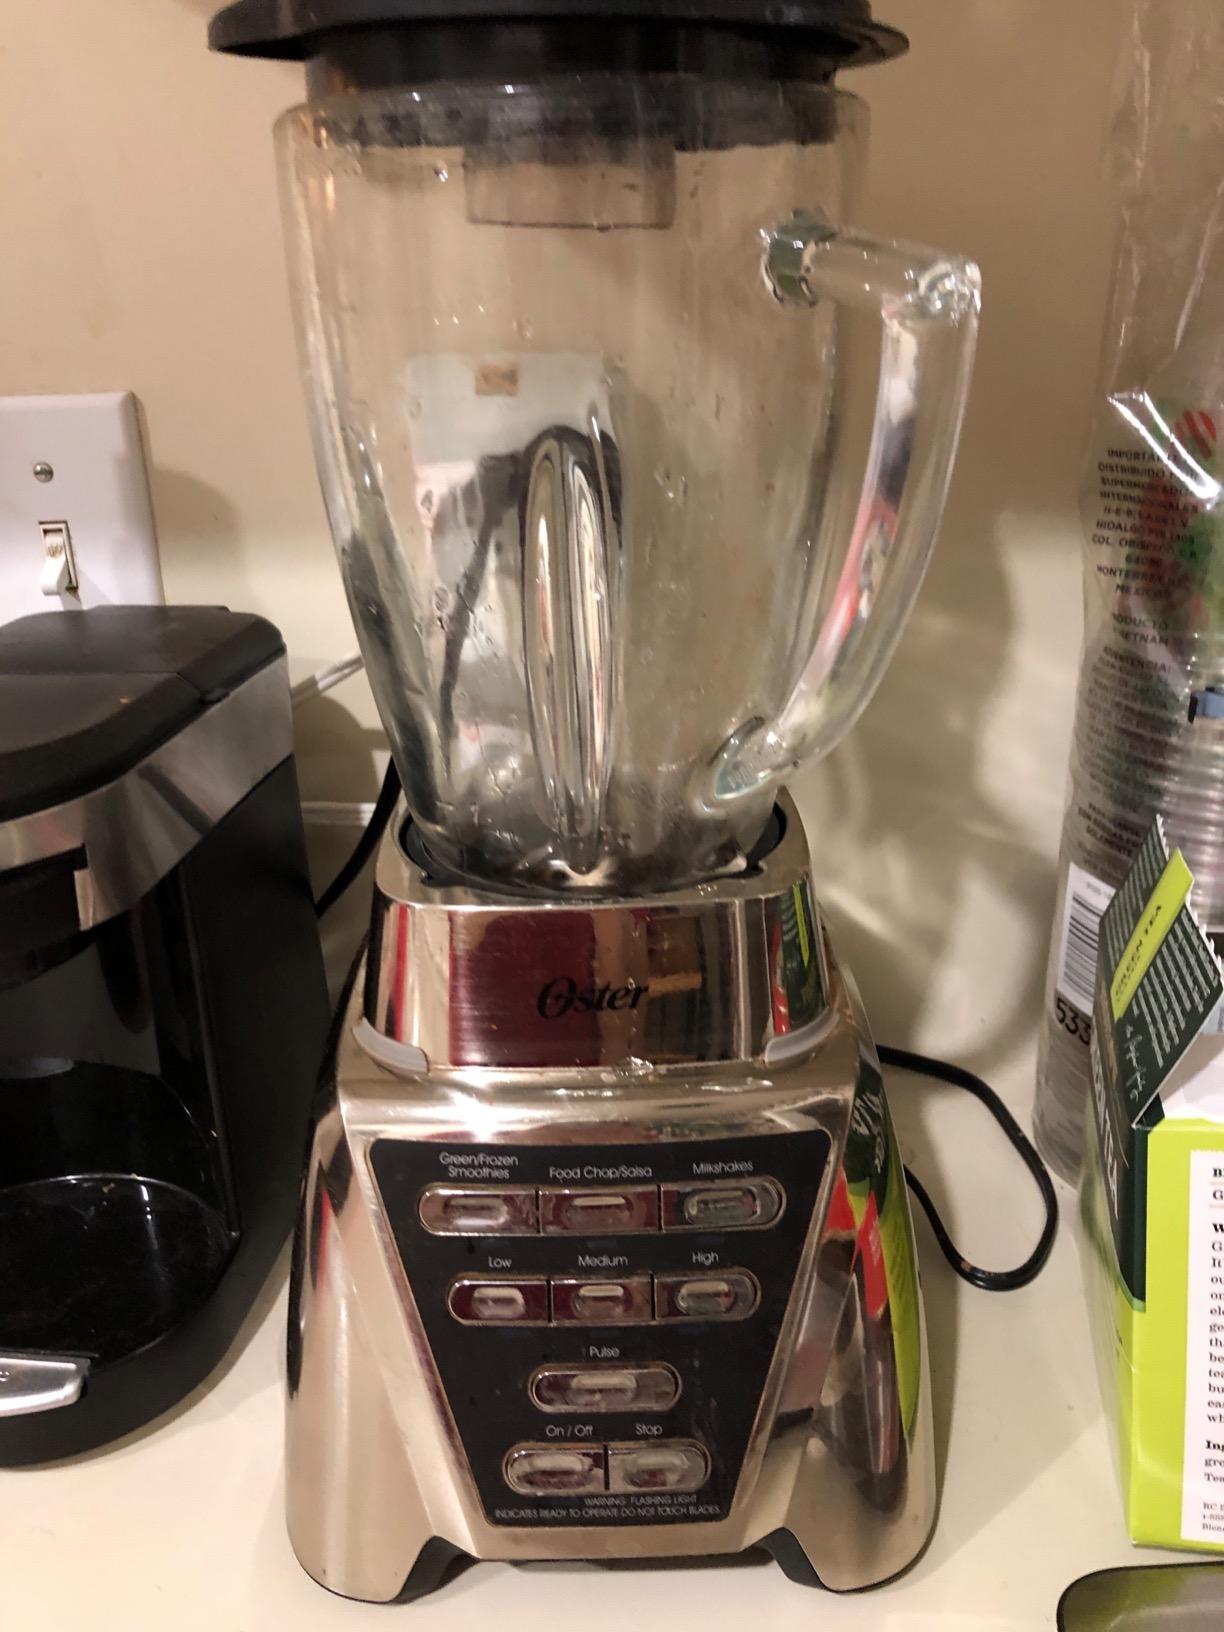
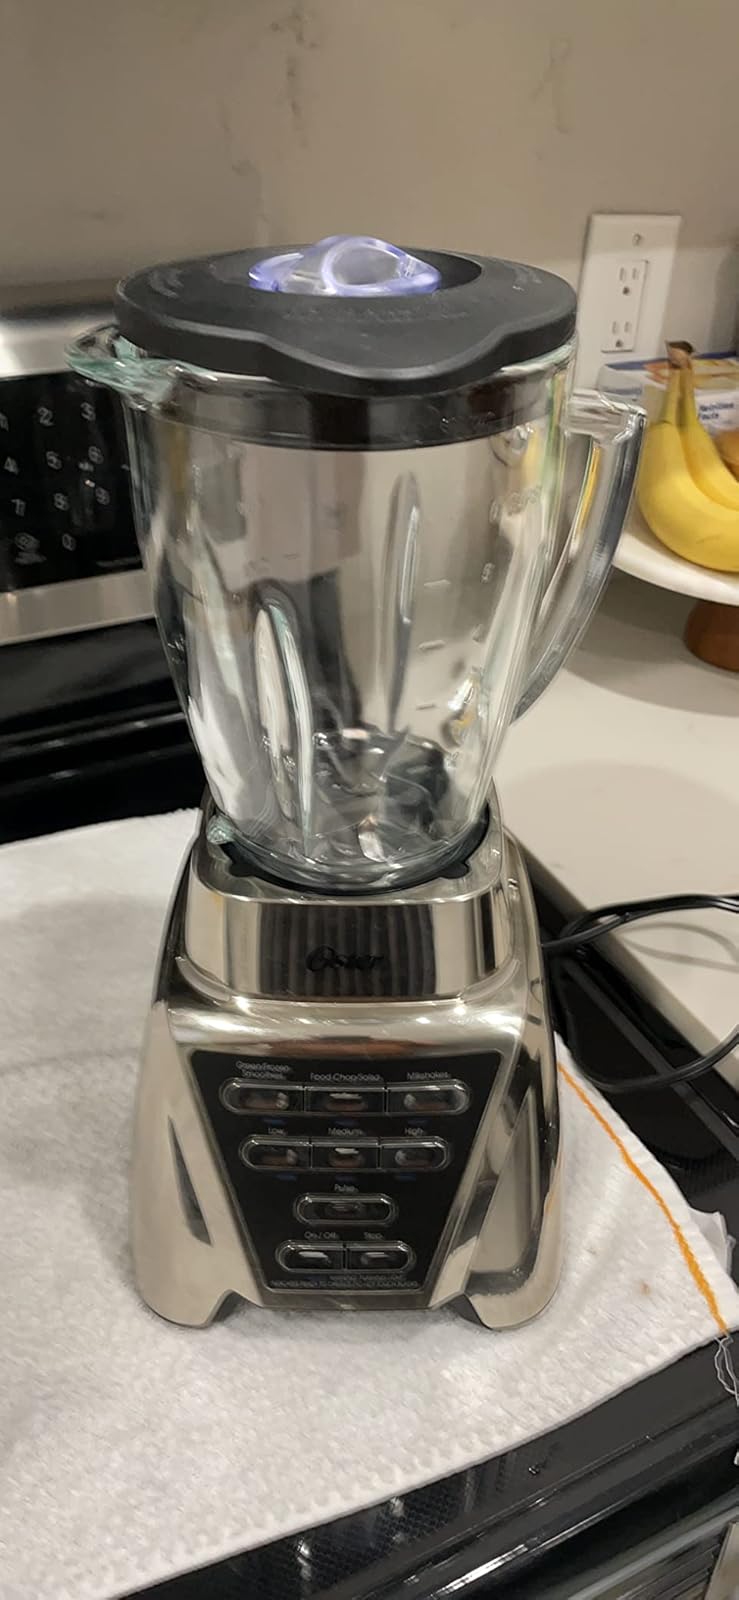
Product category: items_blender
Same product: no